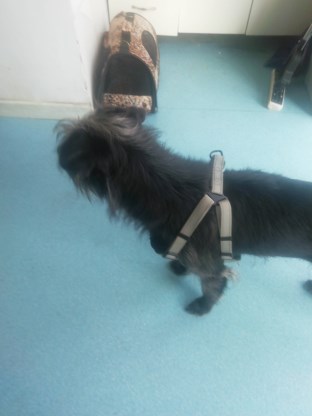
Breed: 3336-n000121-chinese_rural_dog